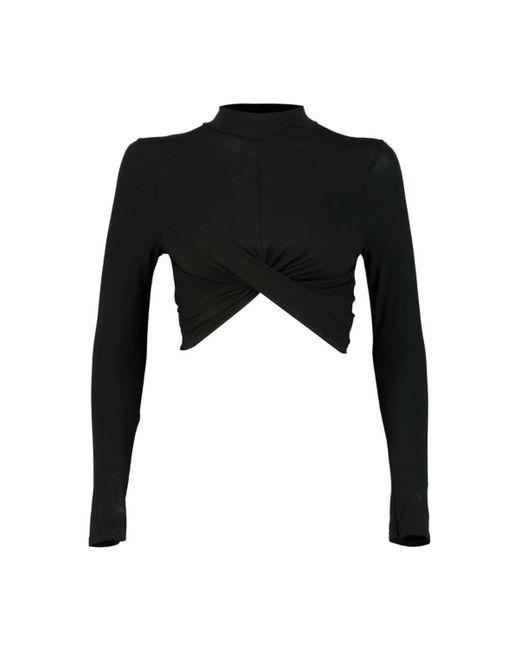
Schwarzes Crop Top mit vollen Ärmeln für Damen